Saint Demetrios Greek Orthodox Church (Jersey City, New Jersey)

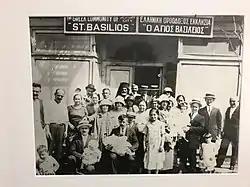
Saint Demetrios Original Church

The first full-time priest was father Angelo Tsigounis. The original name of the community church was Saint Vasilios then it was called the Church of Our Savior. The original community was founded sometime before 1920. It was located at 310 Fairmont Ave in Jersey City, New Jersey from 1925-1926. The church stayed in Jersey City but moved to Tonnelle Ave from 1926-1928. The name of the church was changed to Saint Demetrios when the church moved again to York Street from 1928-1936. The church was renamed to honor Demetrios Magos, they named the church Saint Demetrios. He donated a building for the church. It was originally a Jewish Community Center and the community remained in Jersey City. From 1936 until the 1970s the church was located on 240 Montgomery Street in downtown Jersey City.